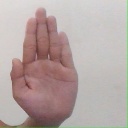
अक्षर: ध